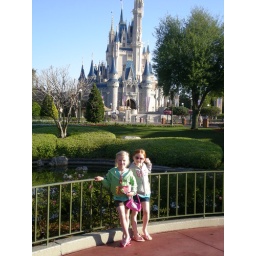
The girls pose in front of the castle